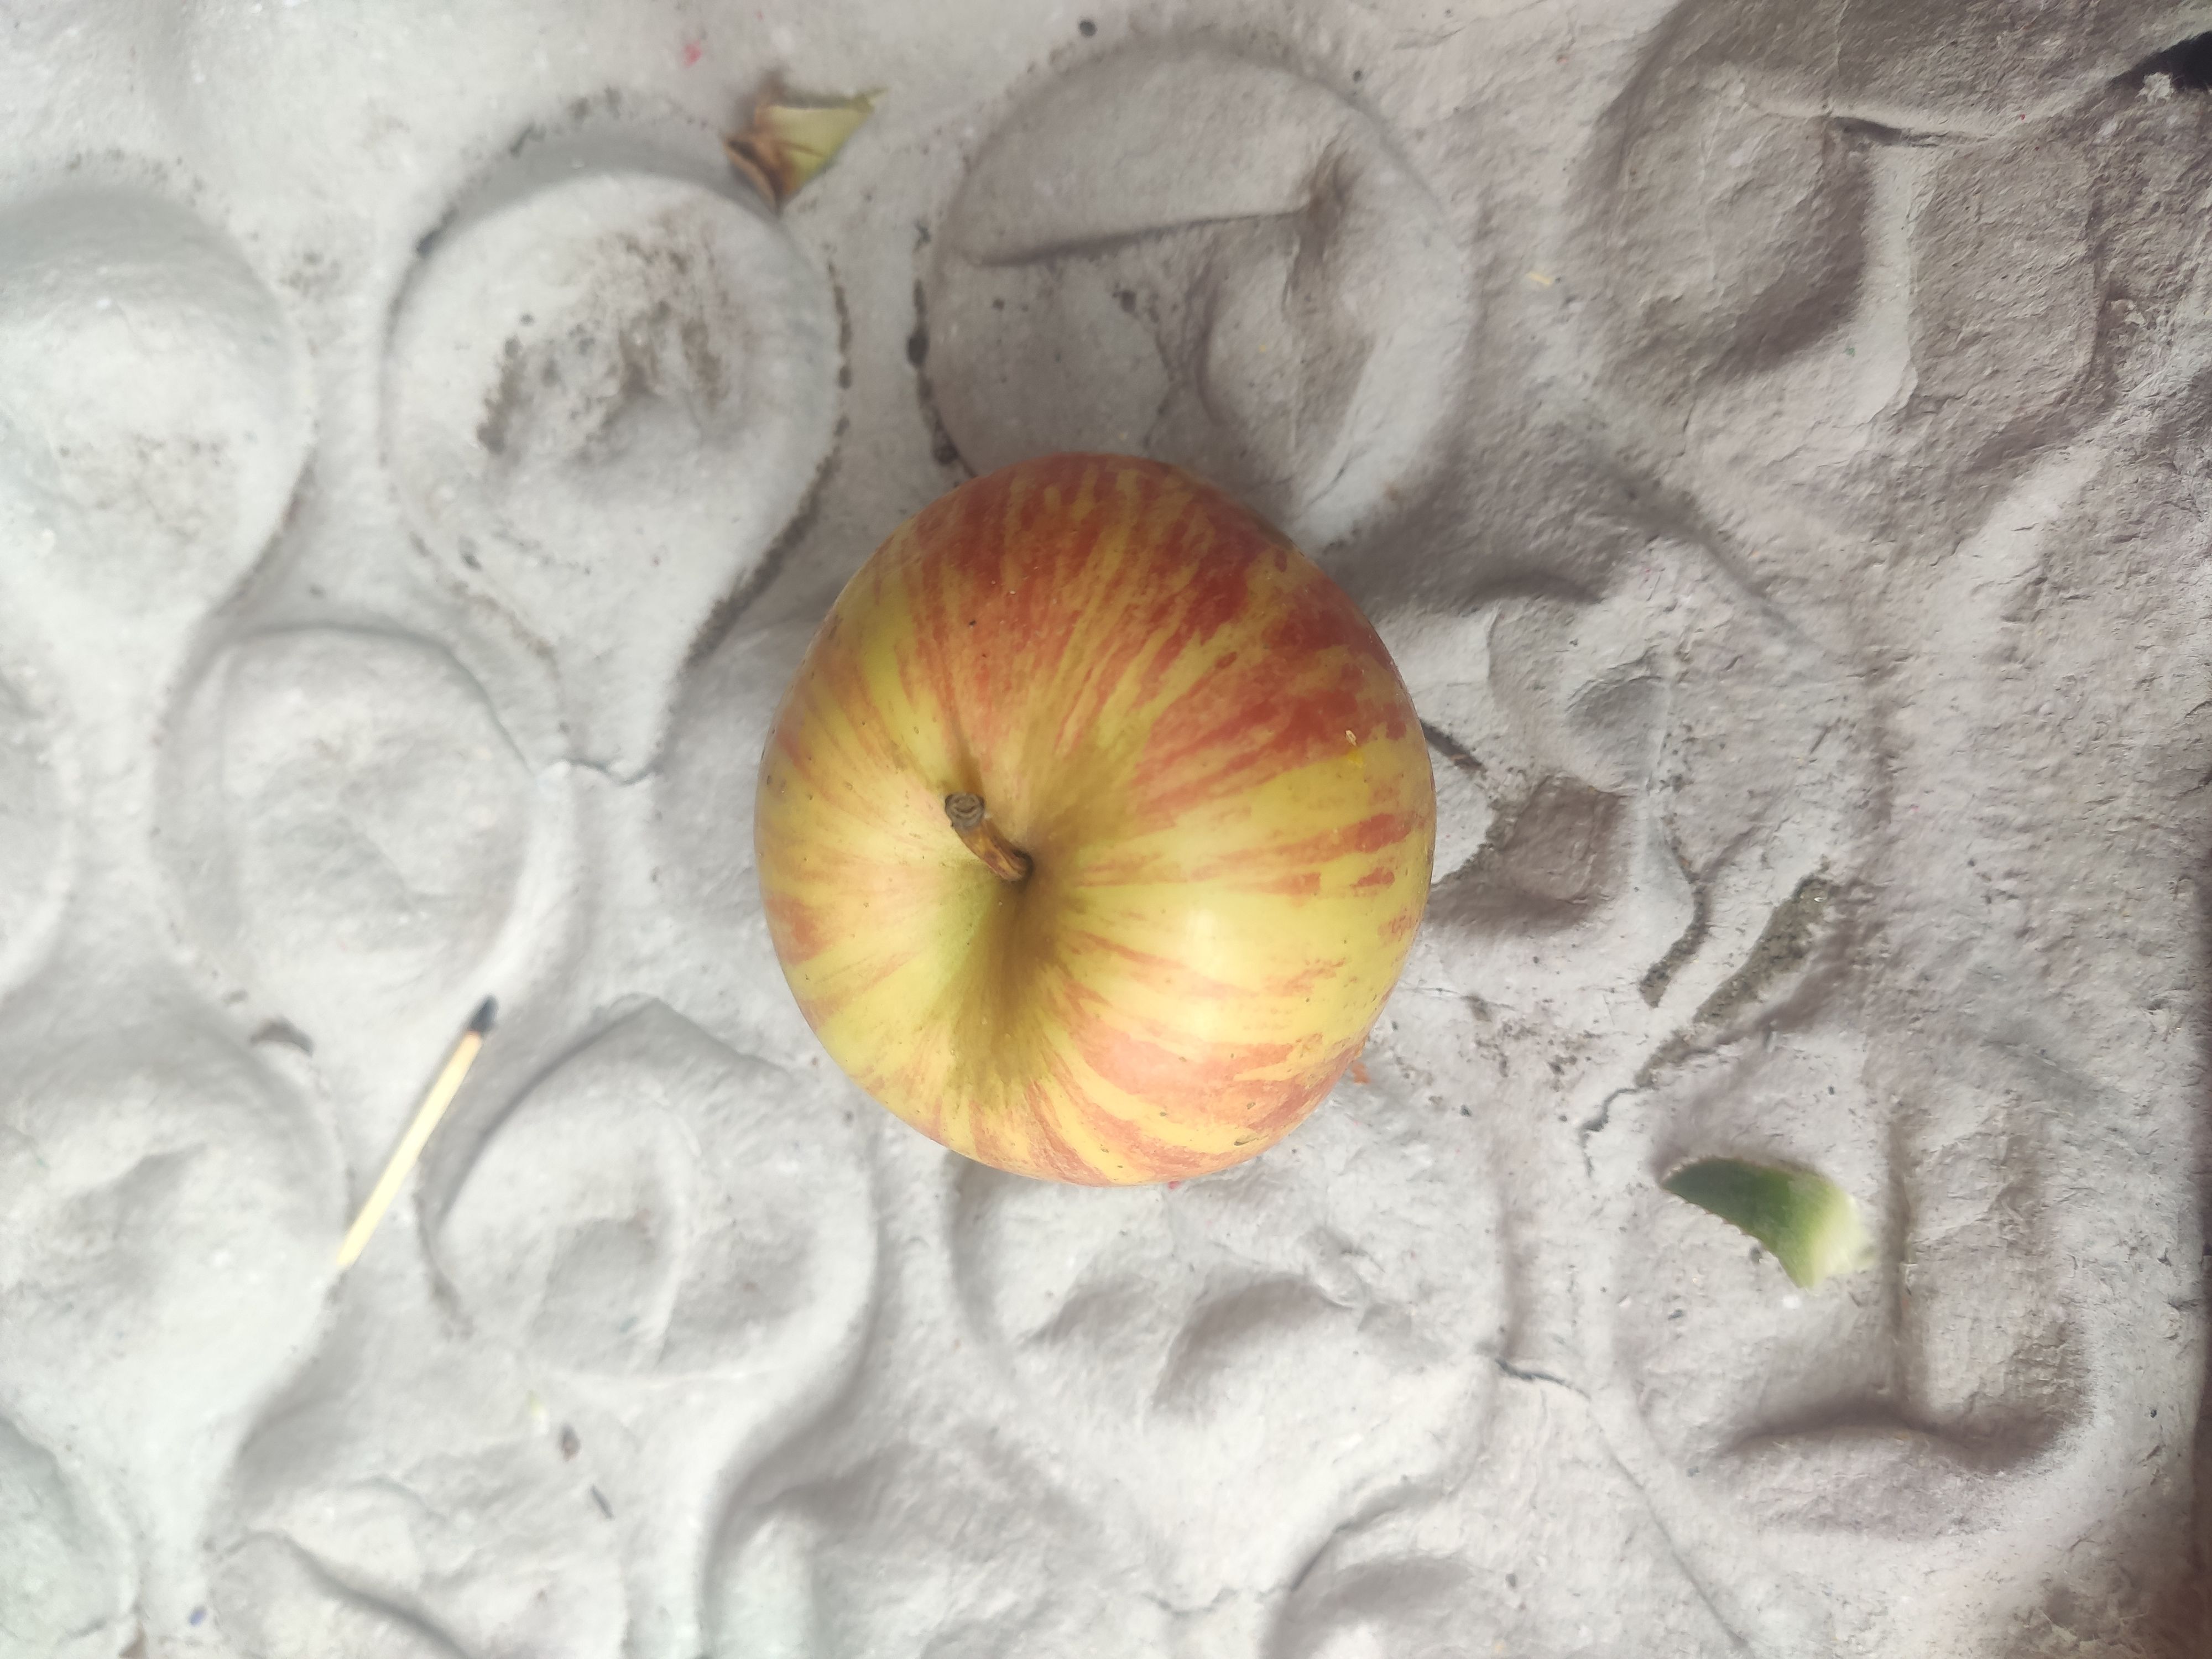
Fruit: apple
Grade: 2nd-grade